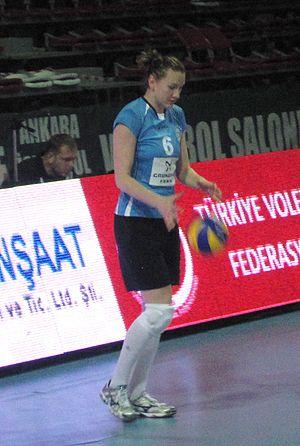
Marina Tumas est une joueuse de volley-ball biélorusse née le 17 septembre 1984 à Minsk. Elle mesure 1,88 m et joue au poste d'attaquante. Elle totalise 69 sélections en équipe de Biélorussie.